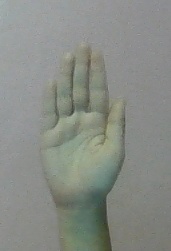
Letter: seen